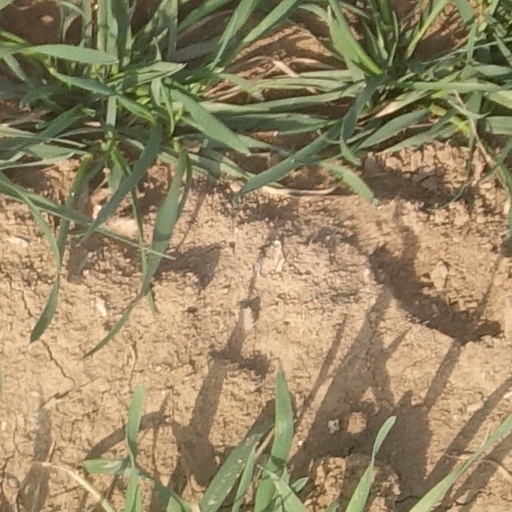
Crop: wheat